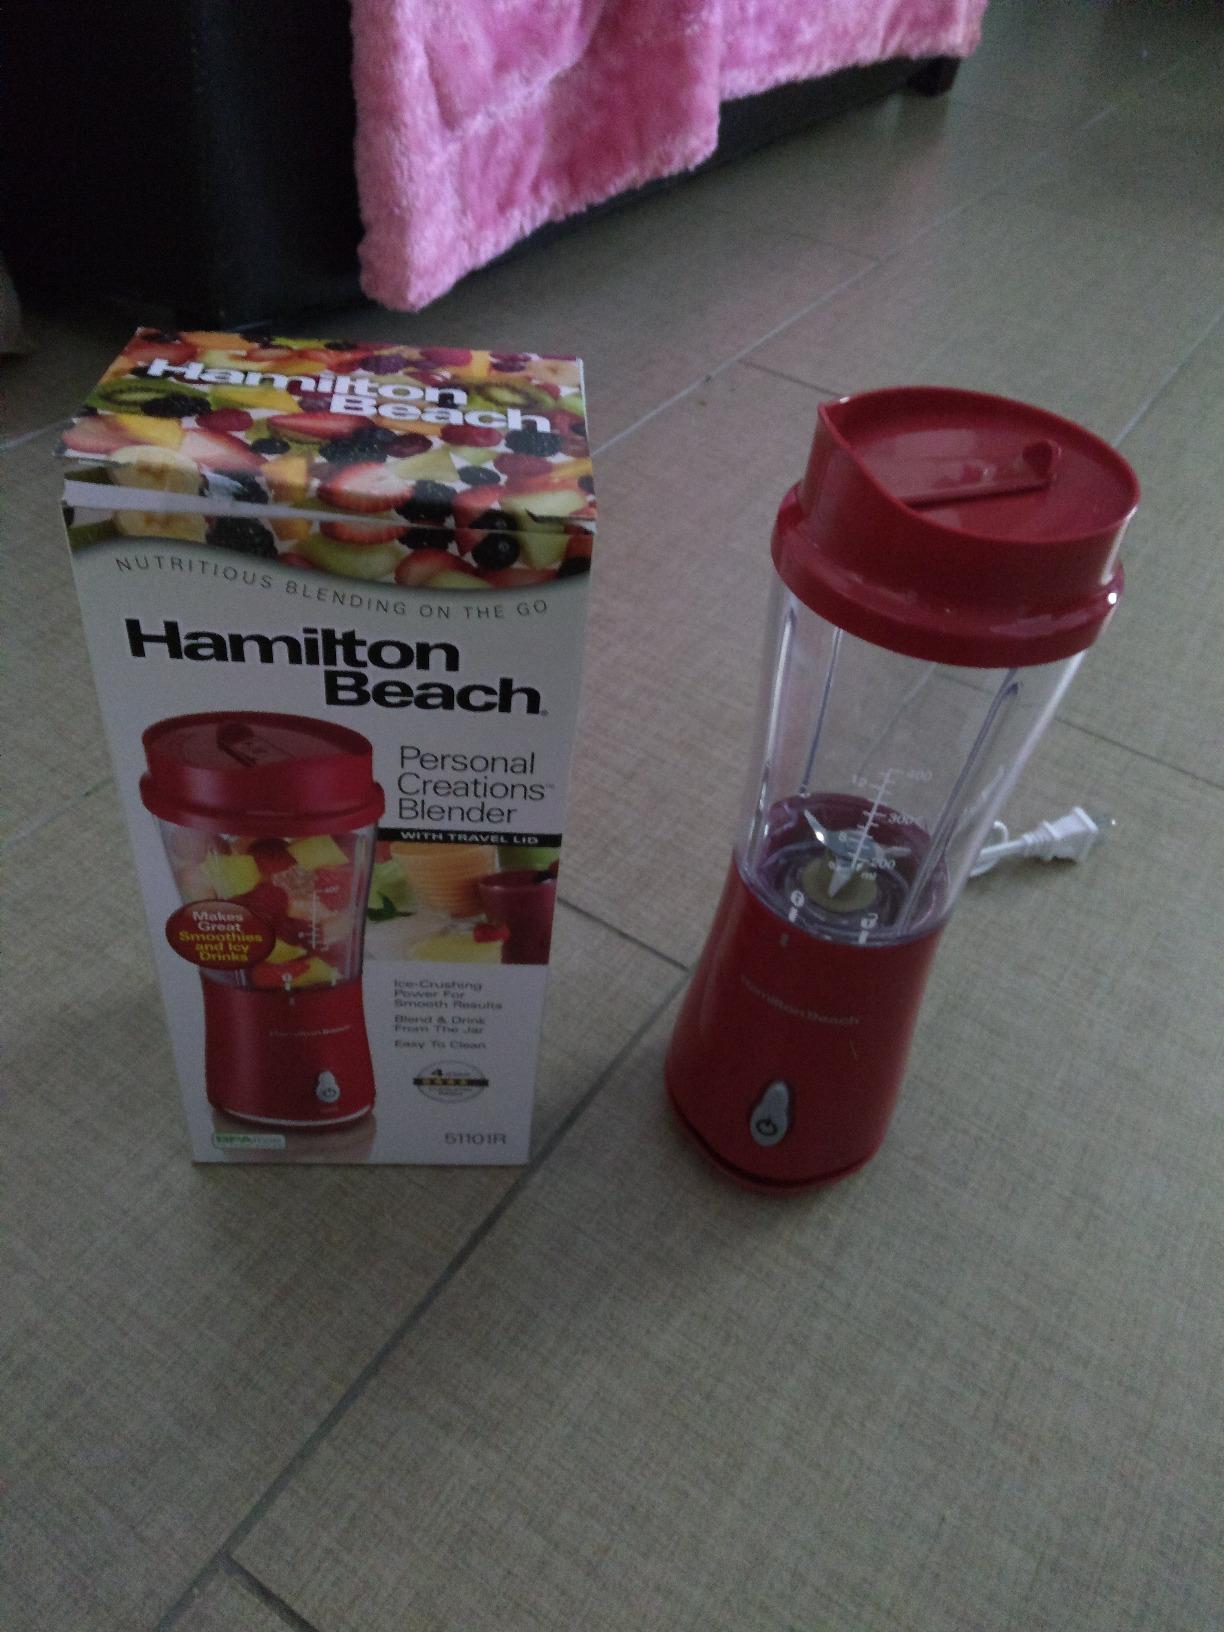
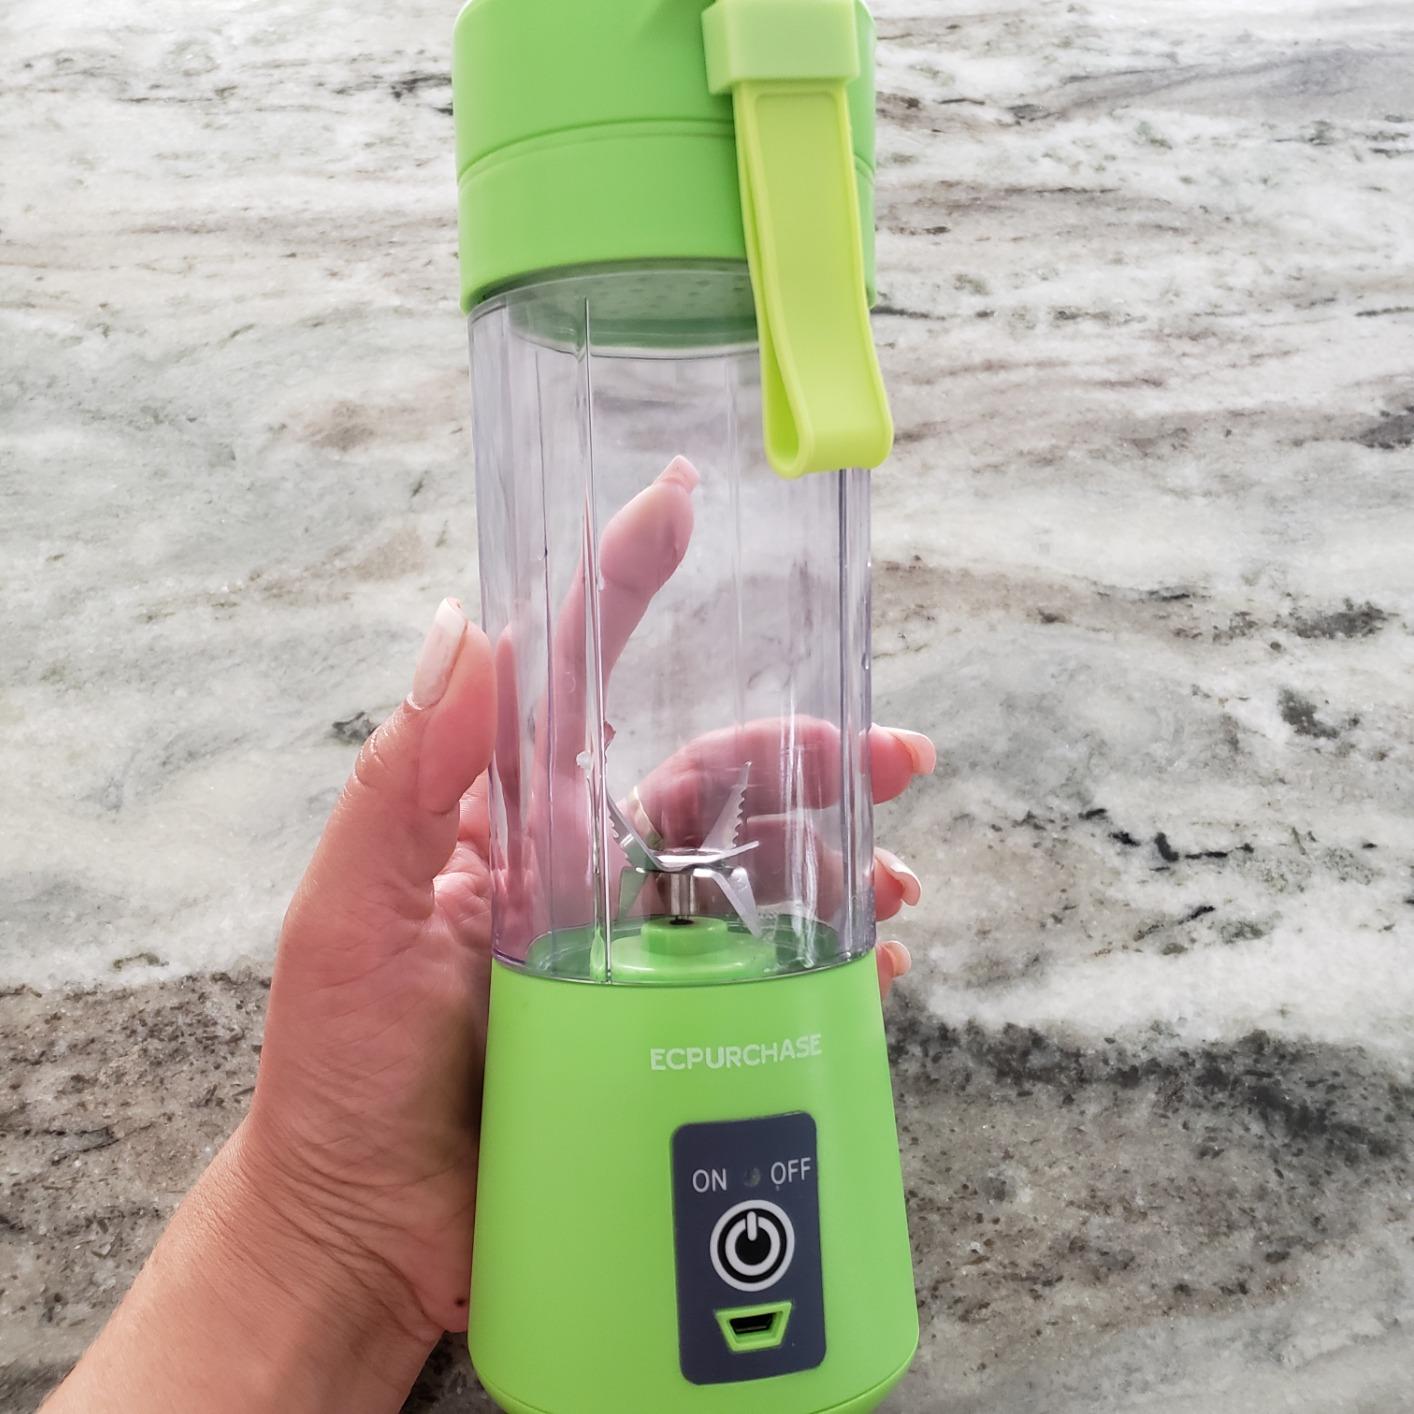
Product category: items_blender
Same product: no